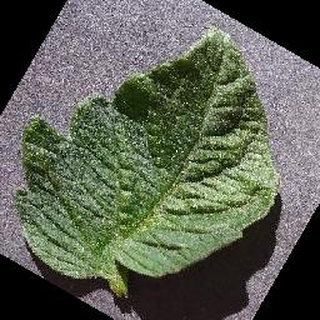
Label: healthy_tomato